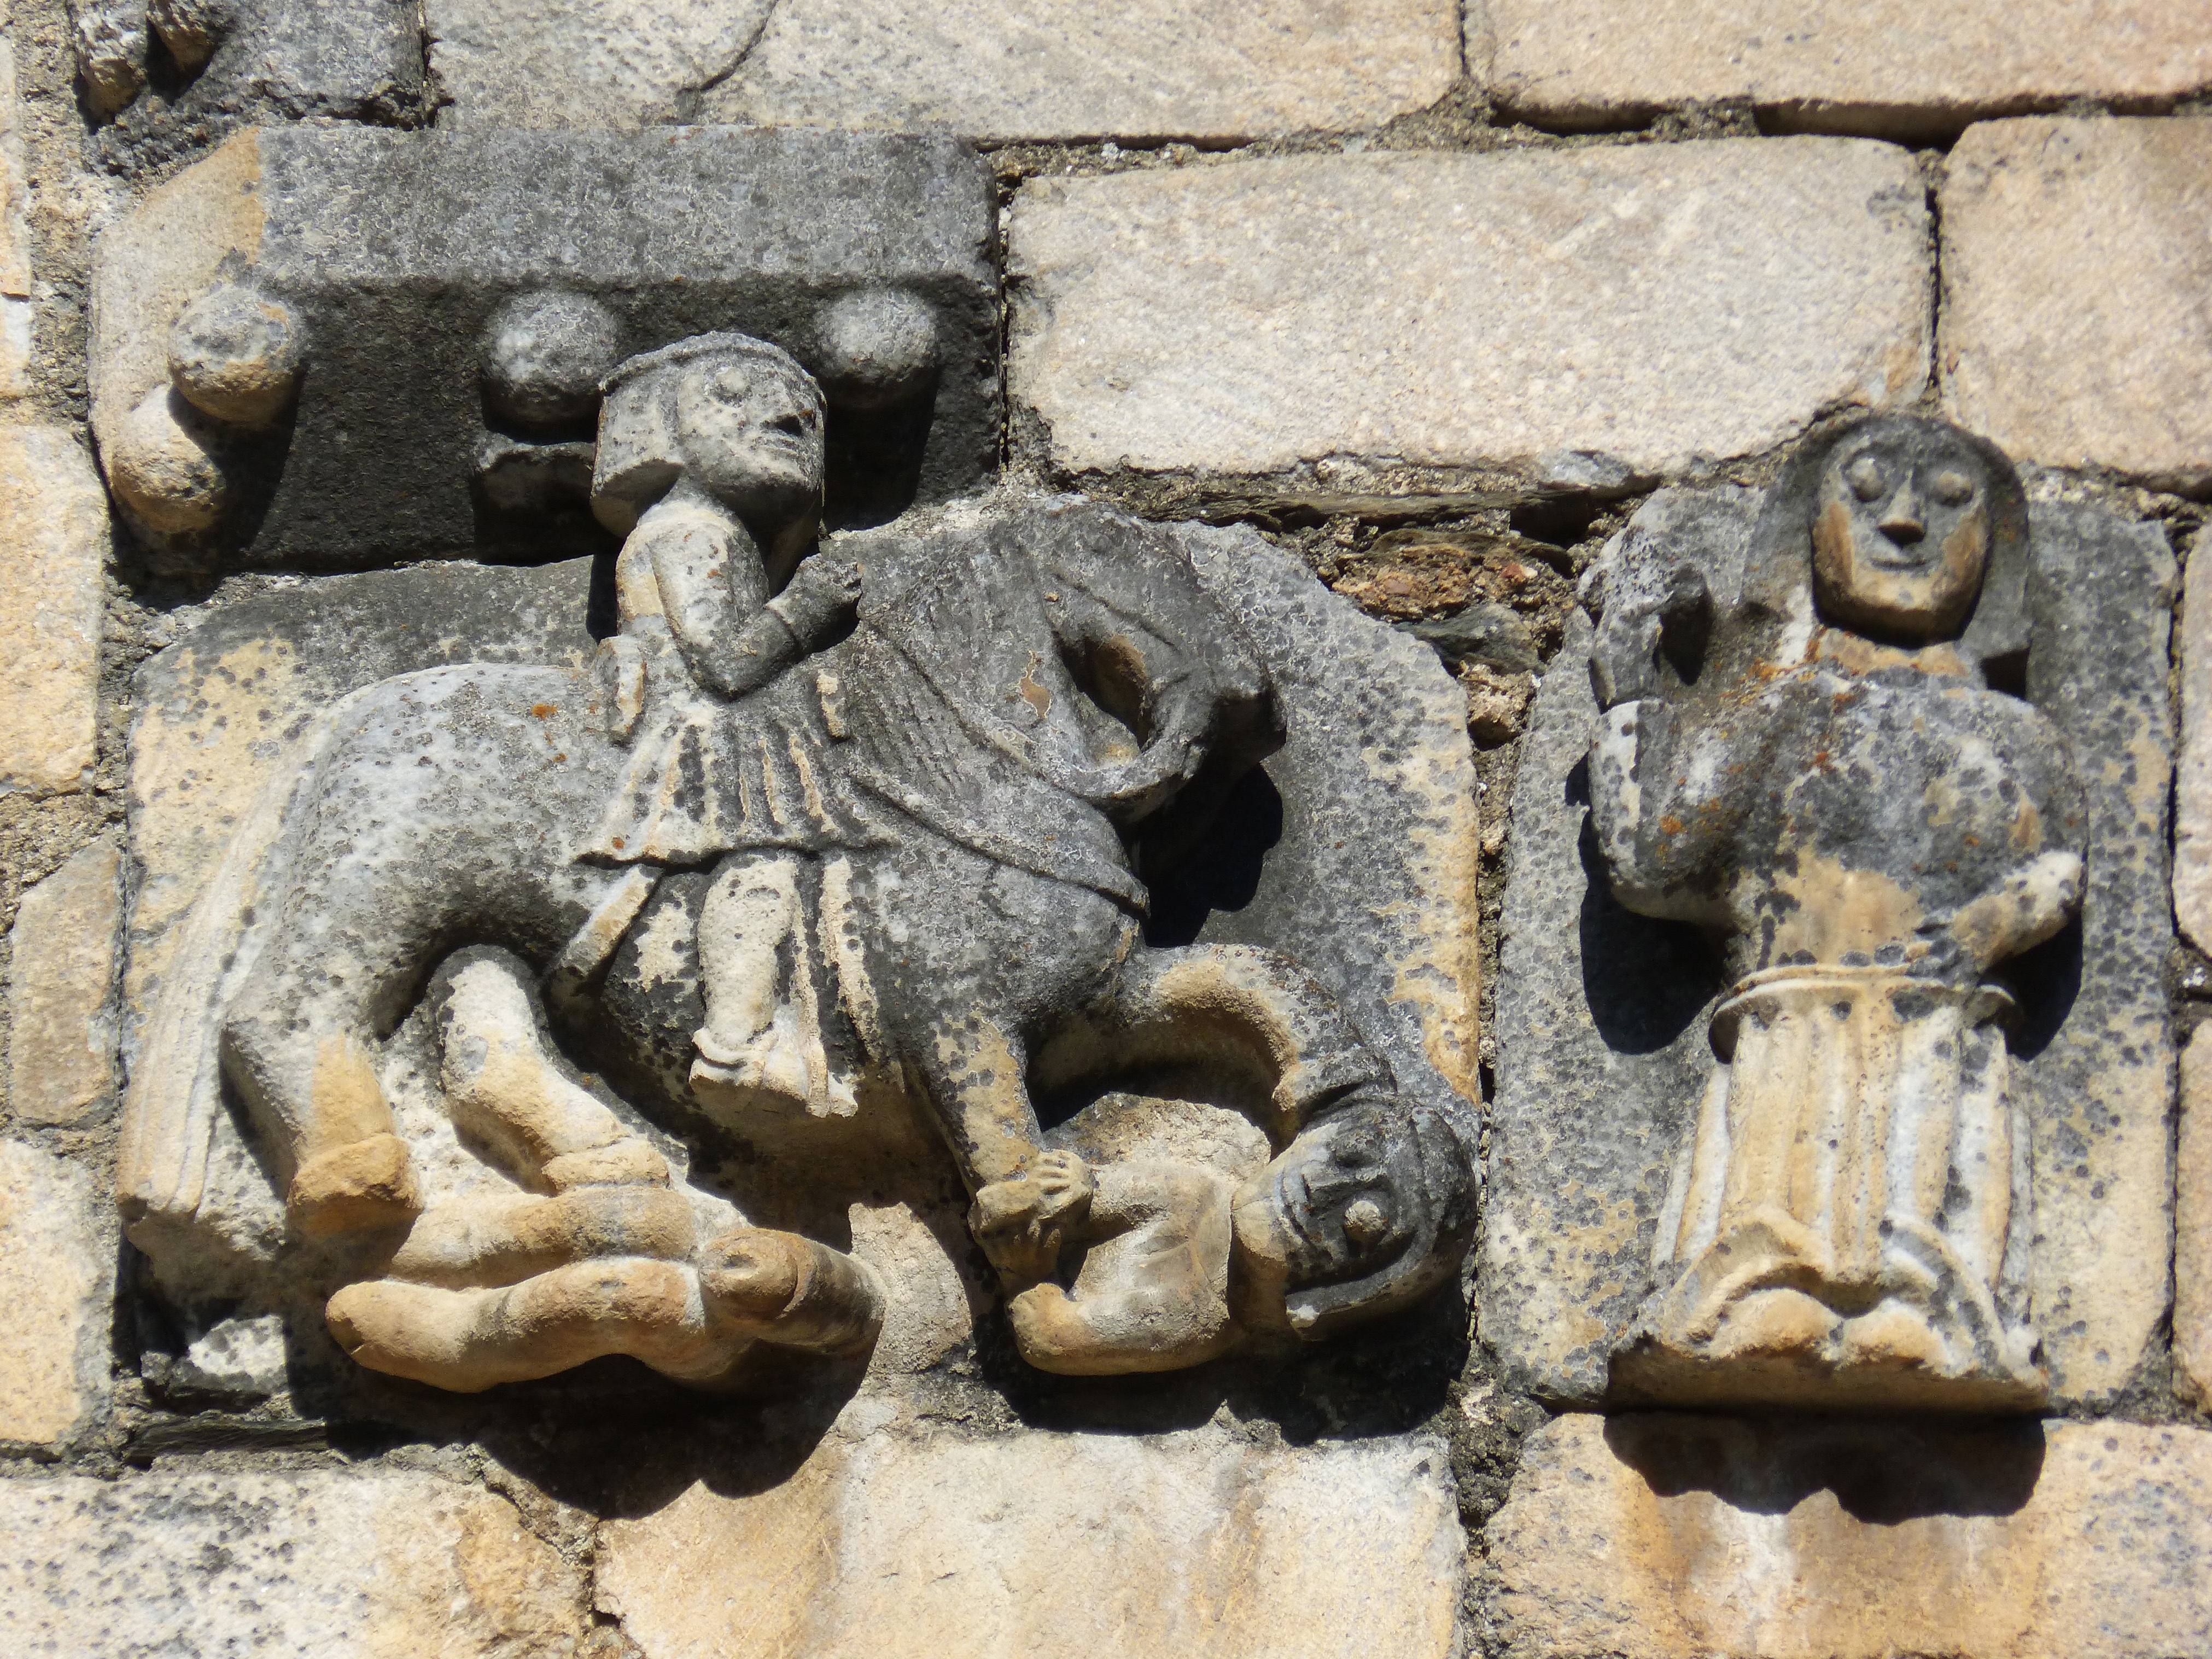
monument, statue, church, gothic, gargoyle, sculpture, art, temple, history, romanesque, carving, relief, archaeological site, stone carving, val d aran, tred s, ancient history